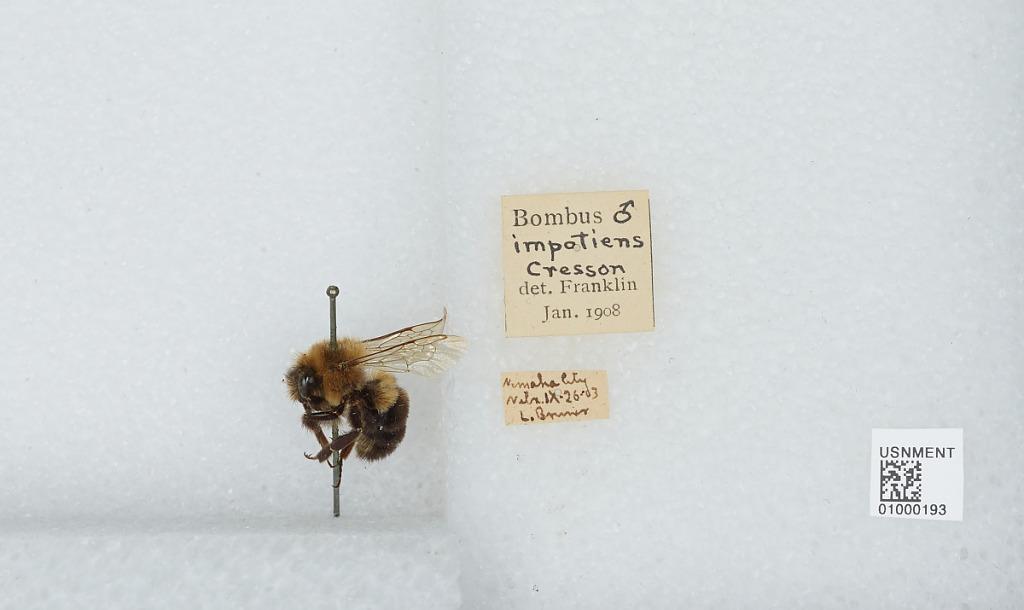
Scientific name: Bombus (Pyrobombus) impatiens Cresson
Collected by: L. Bruner
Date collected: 1903-9-26
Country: United States
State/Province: Nebraska
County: Nemaha
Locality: Nemaha City
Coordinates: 40.3389, -95.6753
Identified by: Franklin